The Iron Heel of Oligarchy

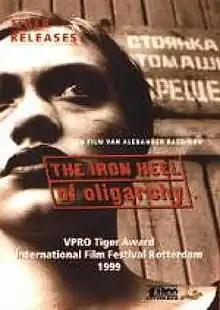

The Iron Heel of Oligarchy is a 1999 Russian drama film directed by and starring Aleksandr Bashirov. It tells the story of a man who tries to organise a revolution against the oligarchs in Russia. The film is loosely based on episodes from Jack London's 1907 novel "The Iron Heel". It received a Tiger Award at the 1999 International Film Festival Rotterdam.